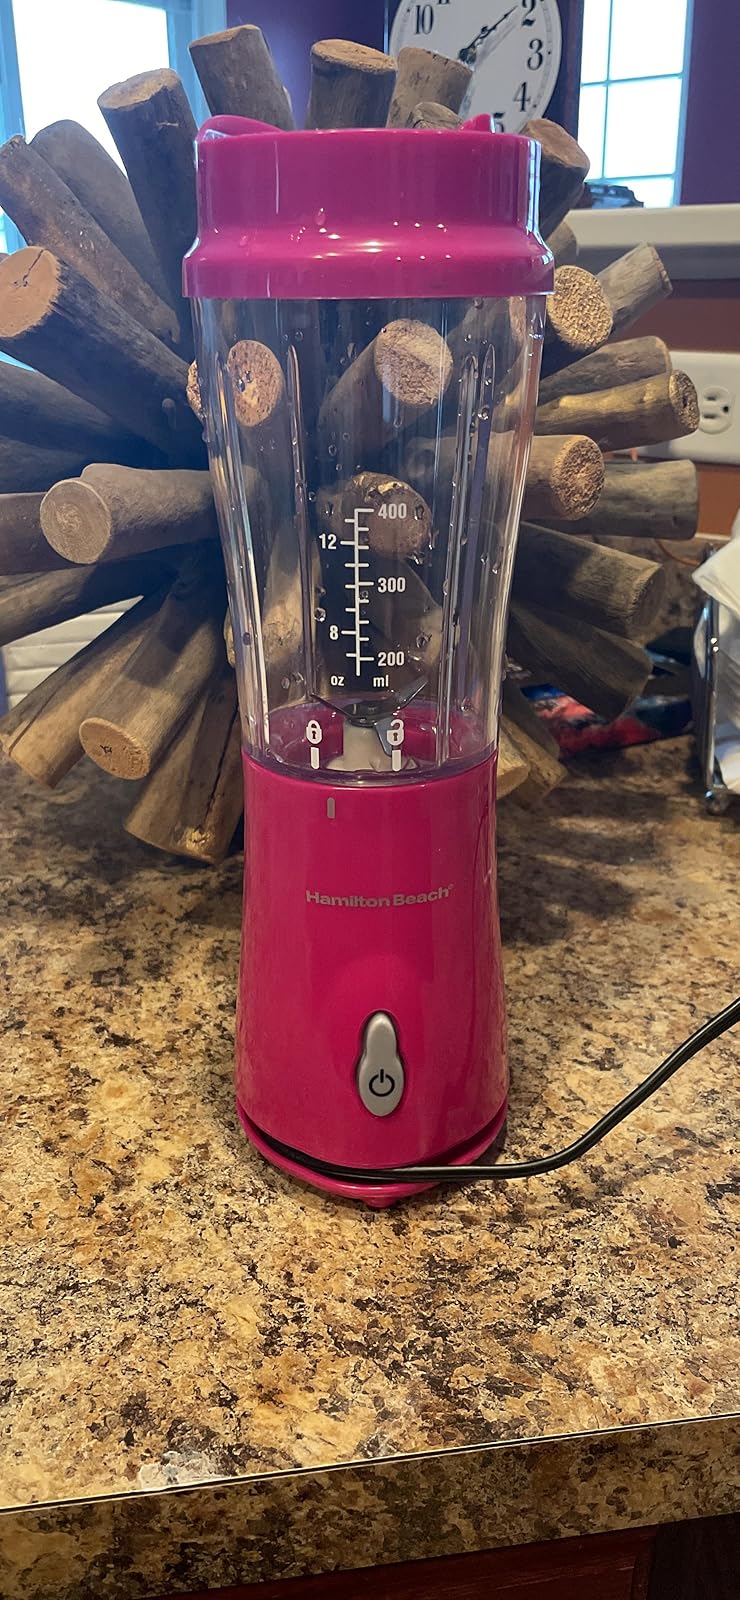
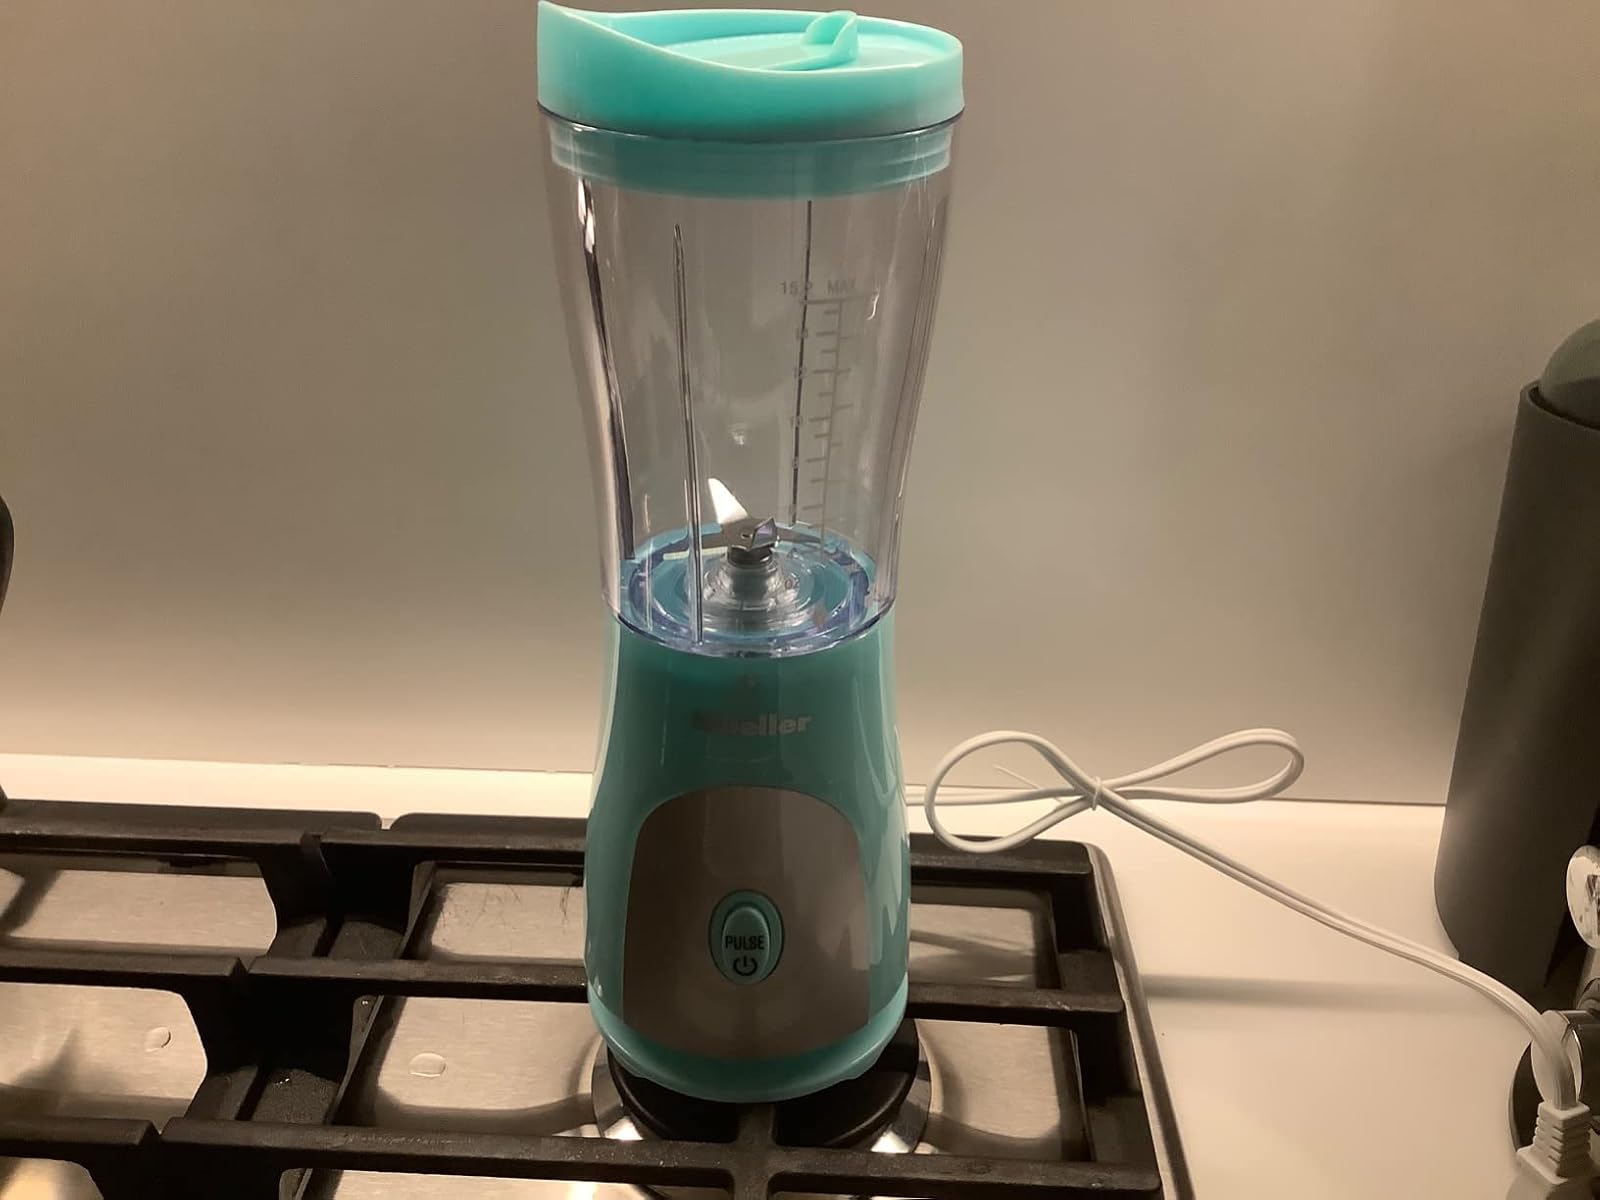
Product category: items_blender
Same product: no